Matt Taylor (scientist)

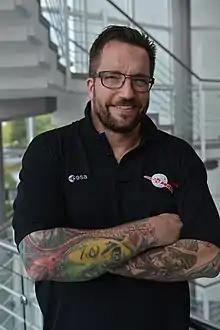
Taylor photographed in August 2014.

Matthew Graham George Thaddeus Taylor (born 1973) is a British astrophysicist employed by the European Space Agency. He is best known to the public for his involvement in the landing on Comet 67P/Churyumov–Gerasimenko by the "Rosetta" mission (European Space Agency)'s "Philae" lander, which was the first spacecraft to land on a comet nucleus. He is Project Scientist of the "Rosetta" mission.